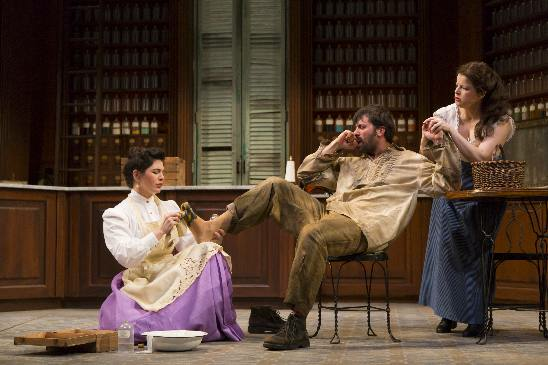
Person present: Yes